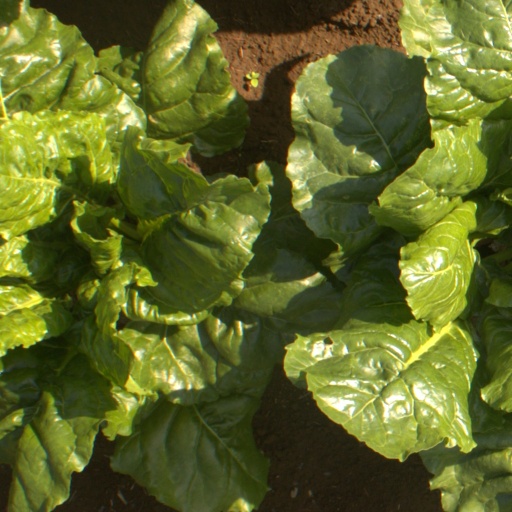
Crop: sugar beet